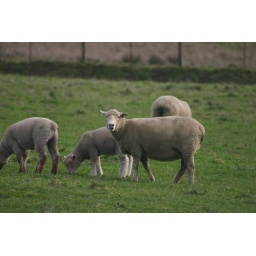
Some random sheep grazing in a nice green field.